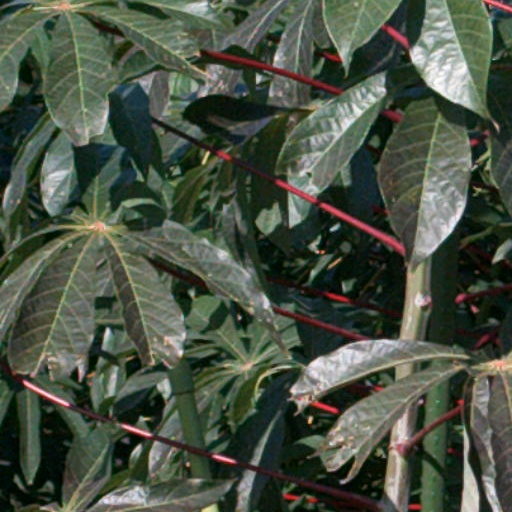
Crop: cassava